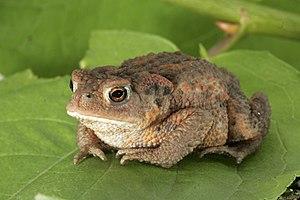
Le mot crapaud est un nom vernaculaire ambigu qui est donné en français à plus de 500 différentes espèces d'amphibiens anoures, les Bufonidae et notamment parmi eux, les représentants du genre Bufo, genre le mieux représenté sur la planète avec plus de 250 espèces.